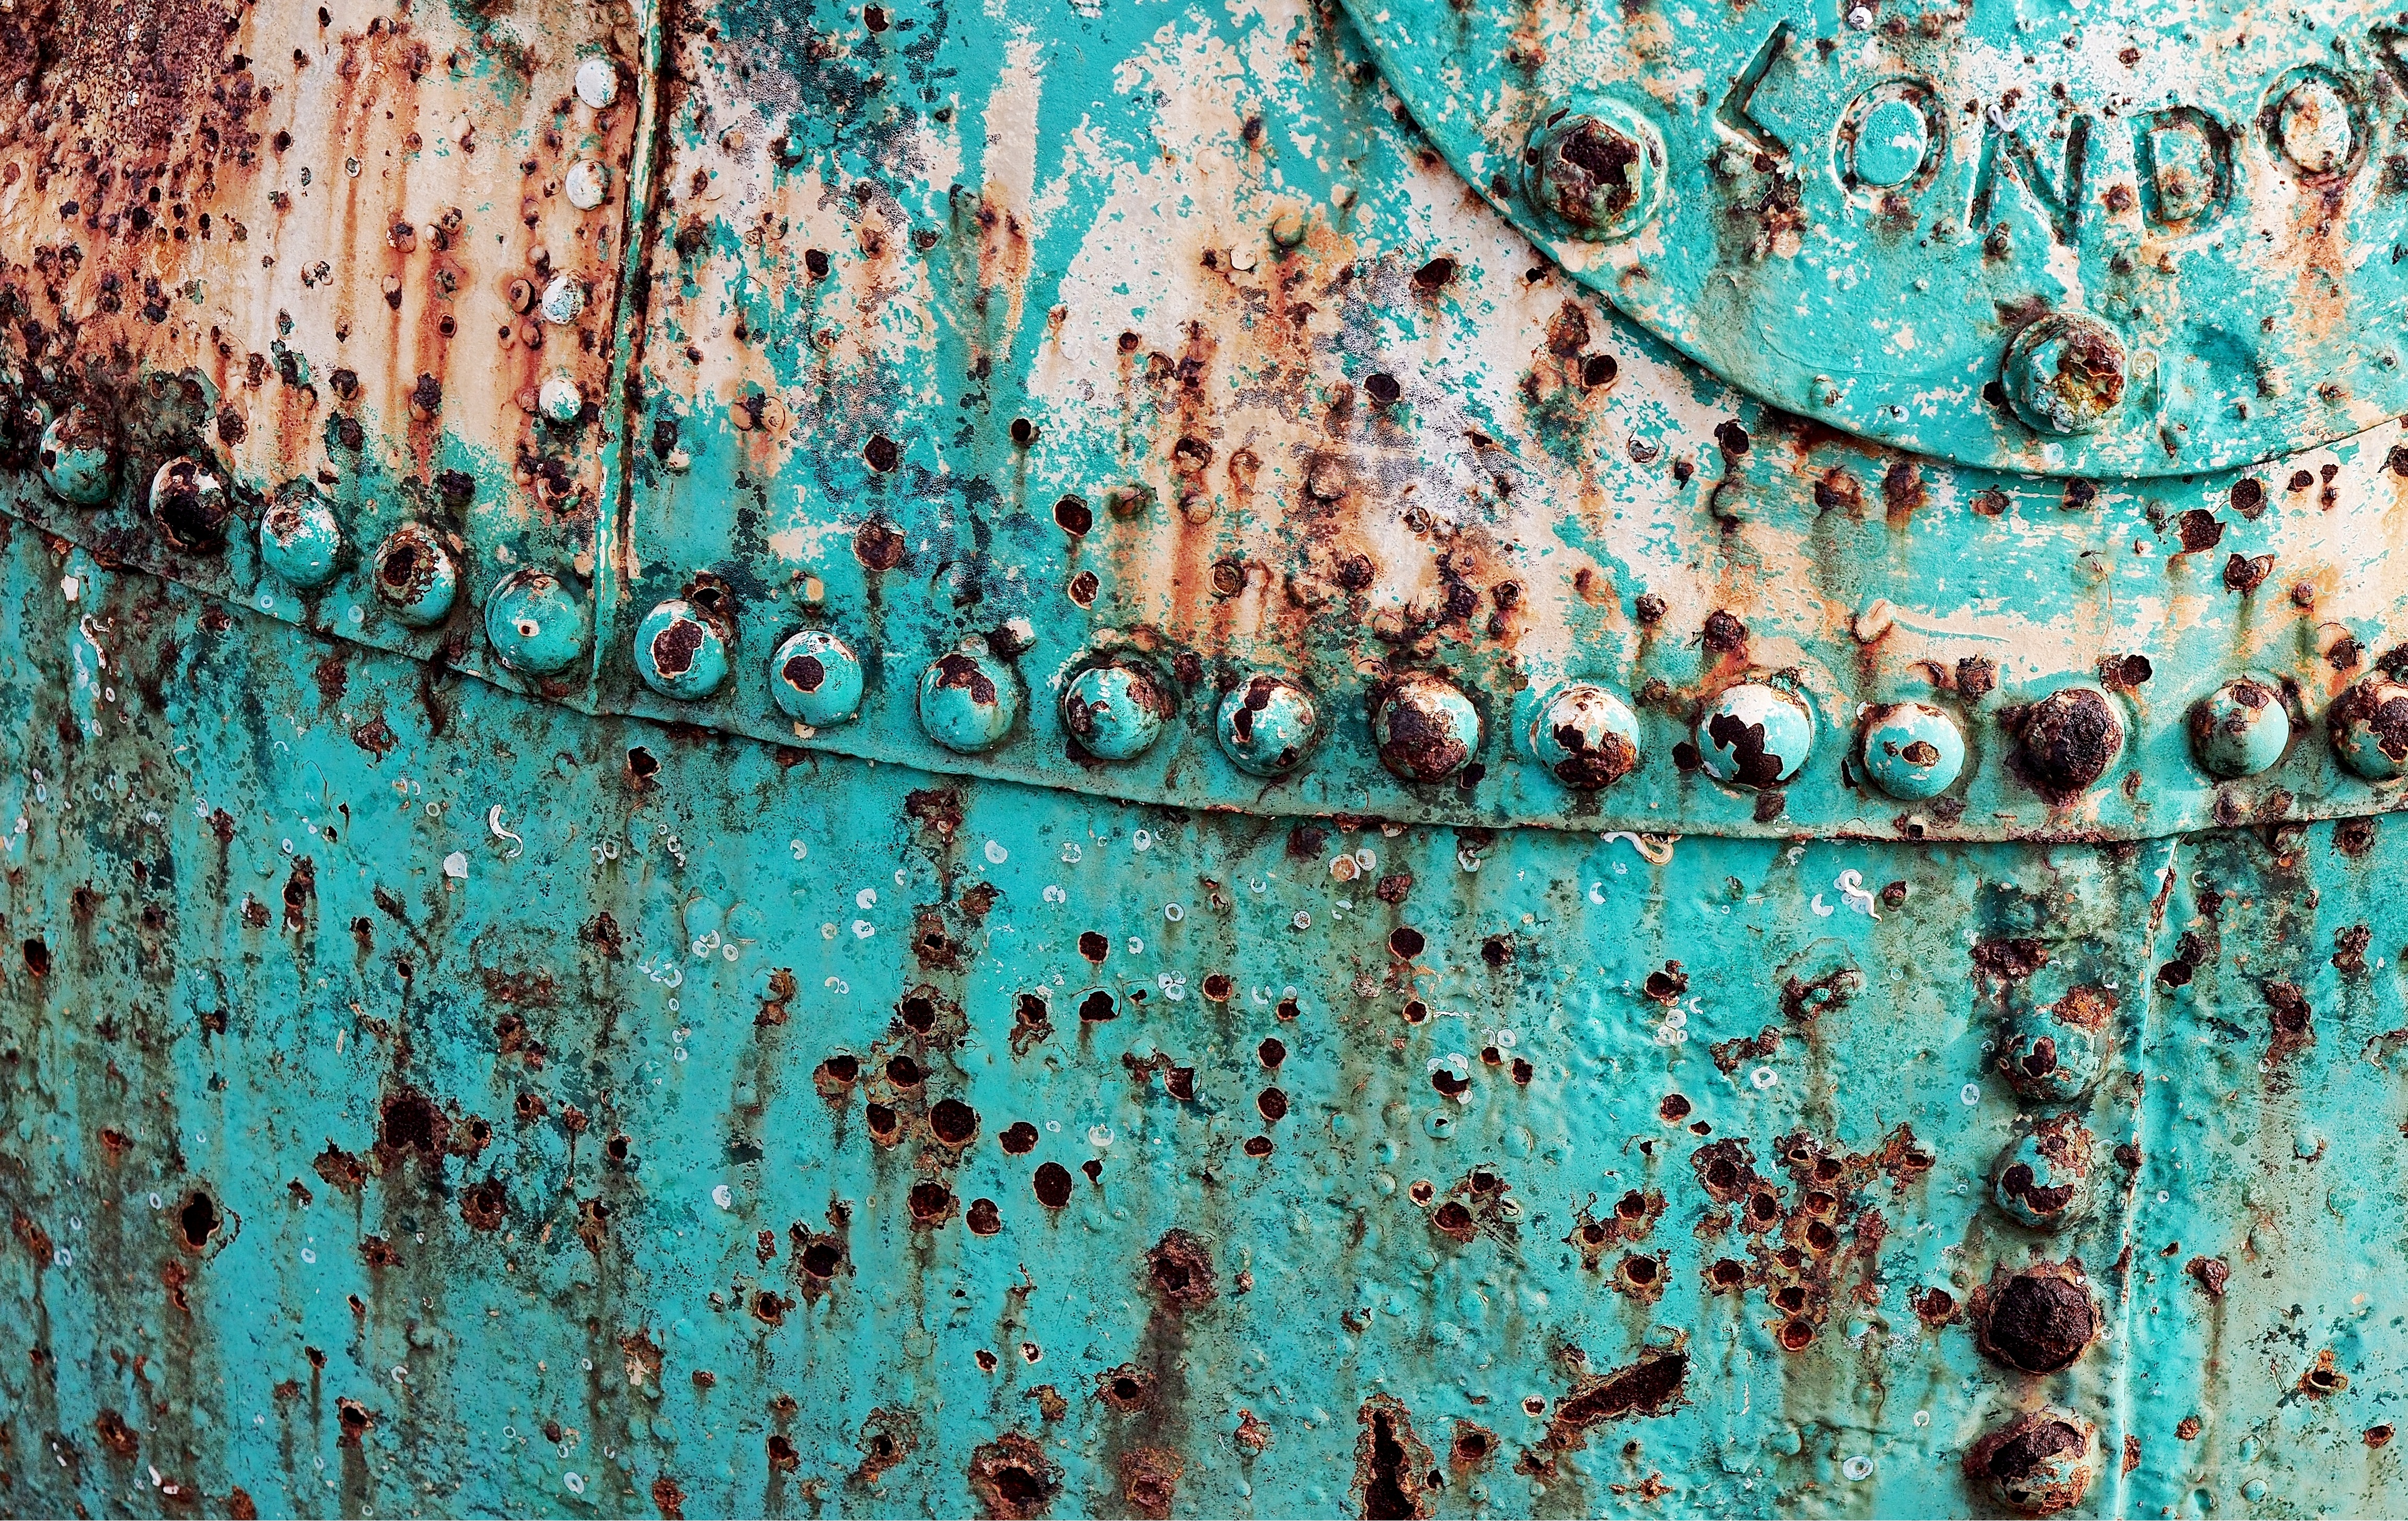
texture, old, wall, steel, rust, green, color, metal, plate, abandoned, blue, weathered, art, worn, buoy, nautical, turquoise, bolt, rusty, rusted, navigation, iron, wreck, rivet, lifesaver, corrosion, modern art, patina, corroded, ancient history